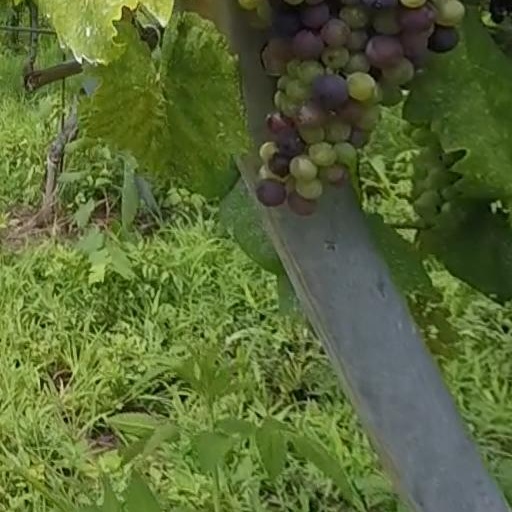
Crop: grape